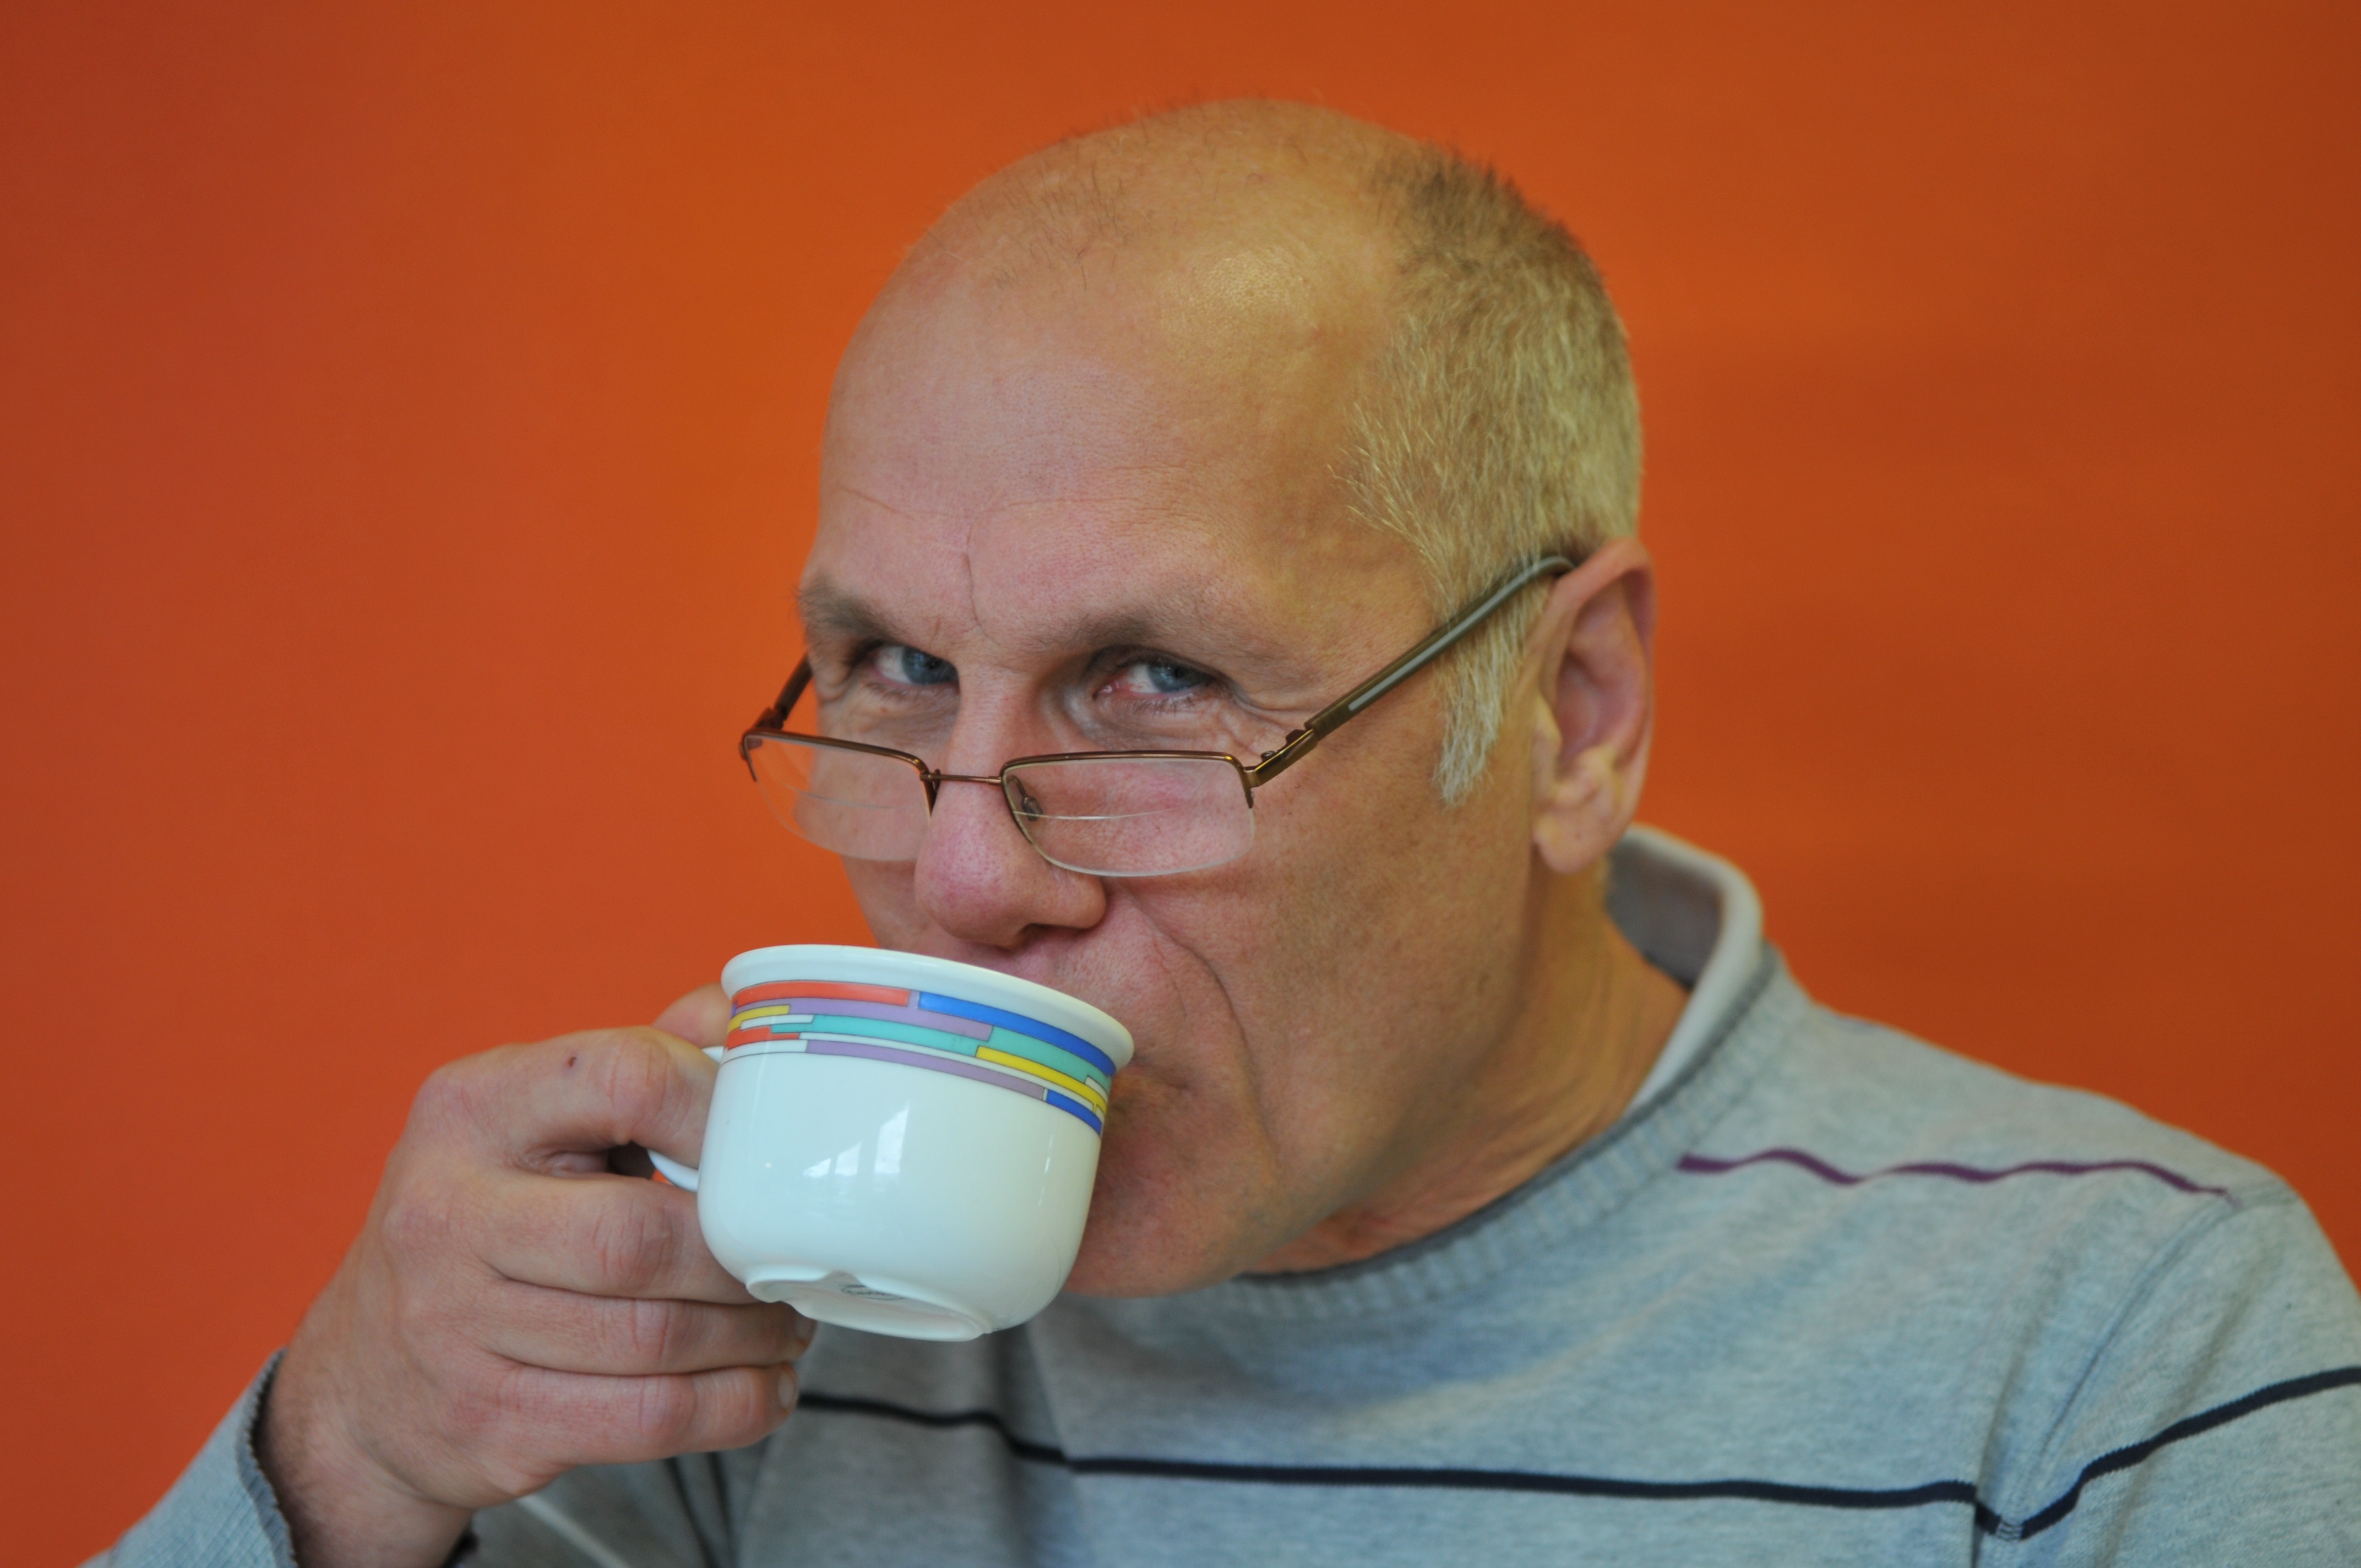
person, coffee, senior citizen, face, nose, one, glasses, head, organ, sense